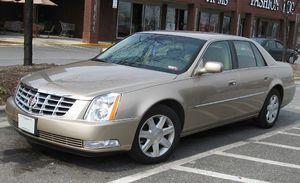
Lancée en 2005 en remplacement de la célèbre DeVille, la Cadillac DTS est devenue le vaisseau amiral de la marque outre-Atlantique. En effet, cette berline de 5,27 m de long est exclusivement vendue en Amérique du Nord.